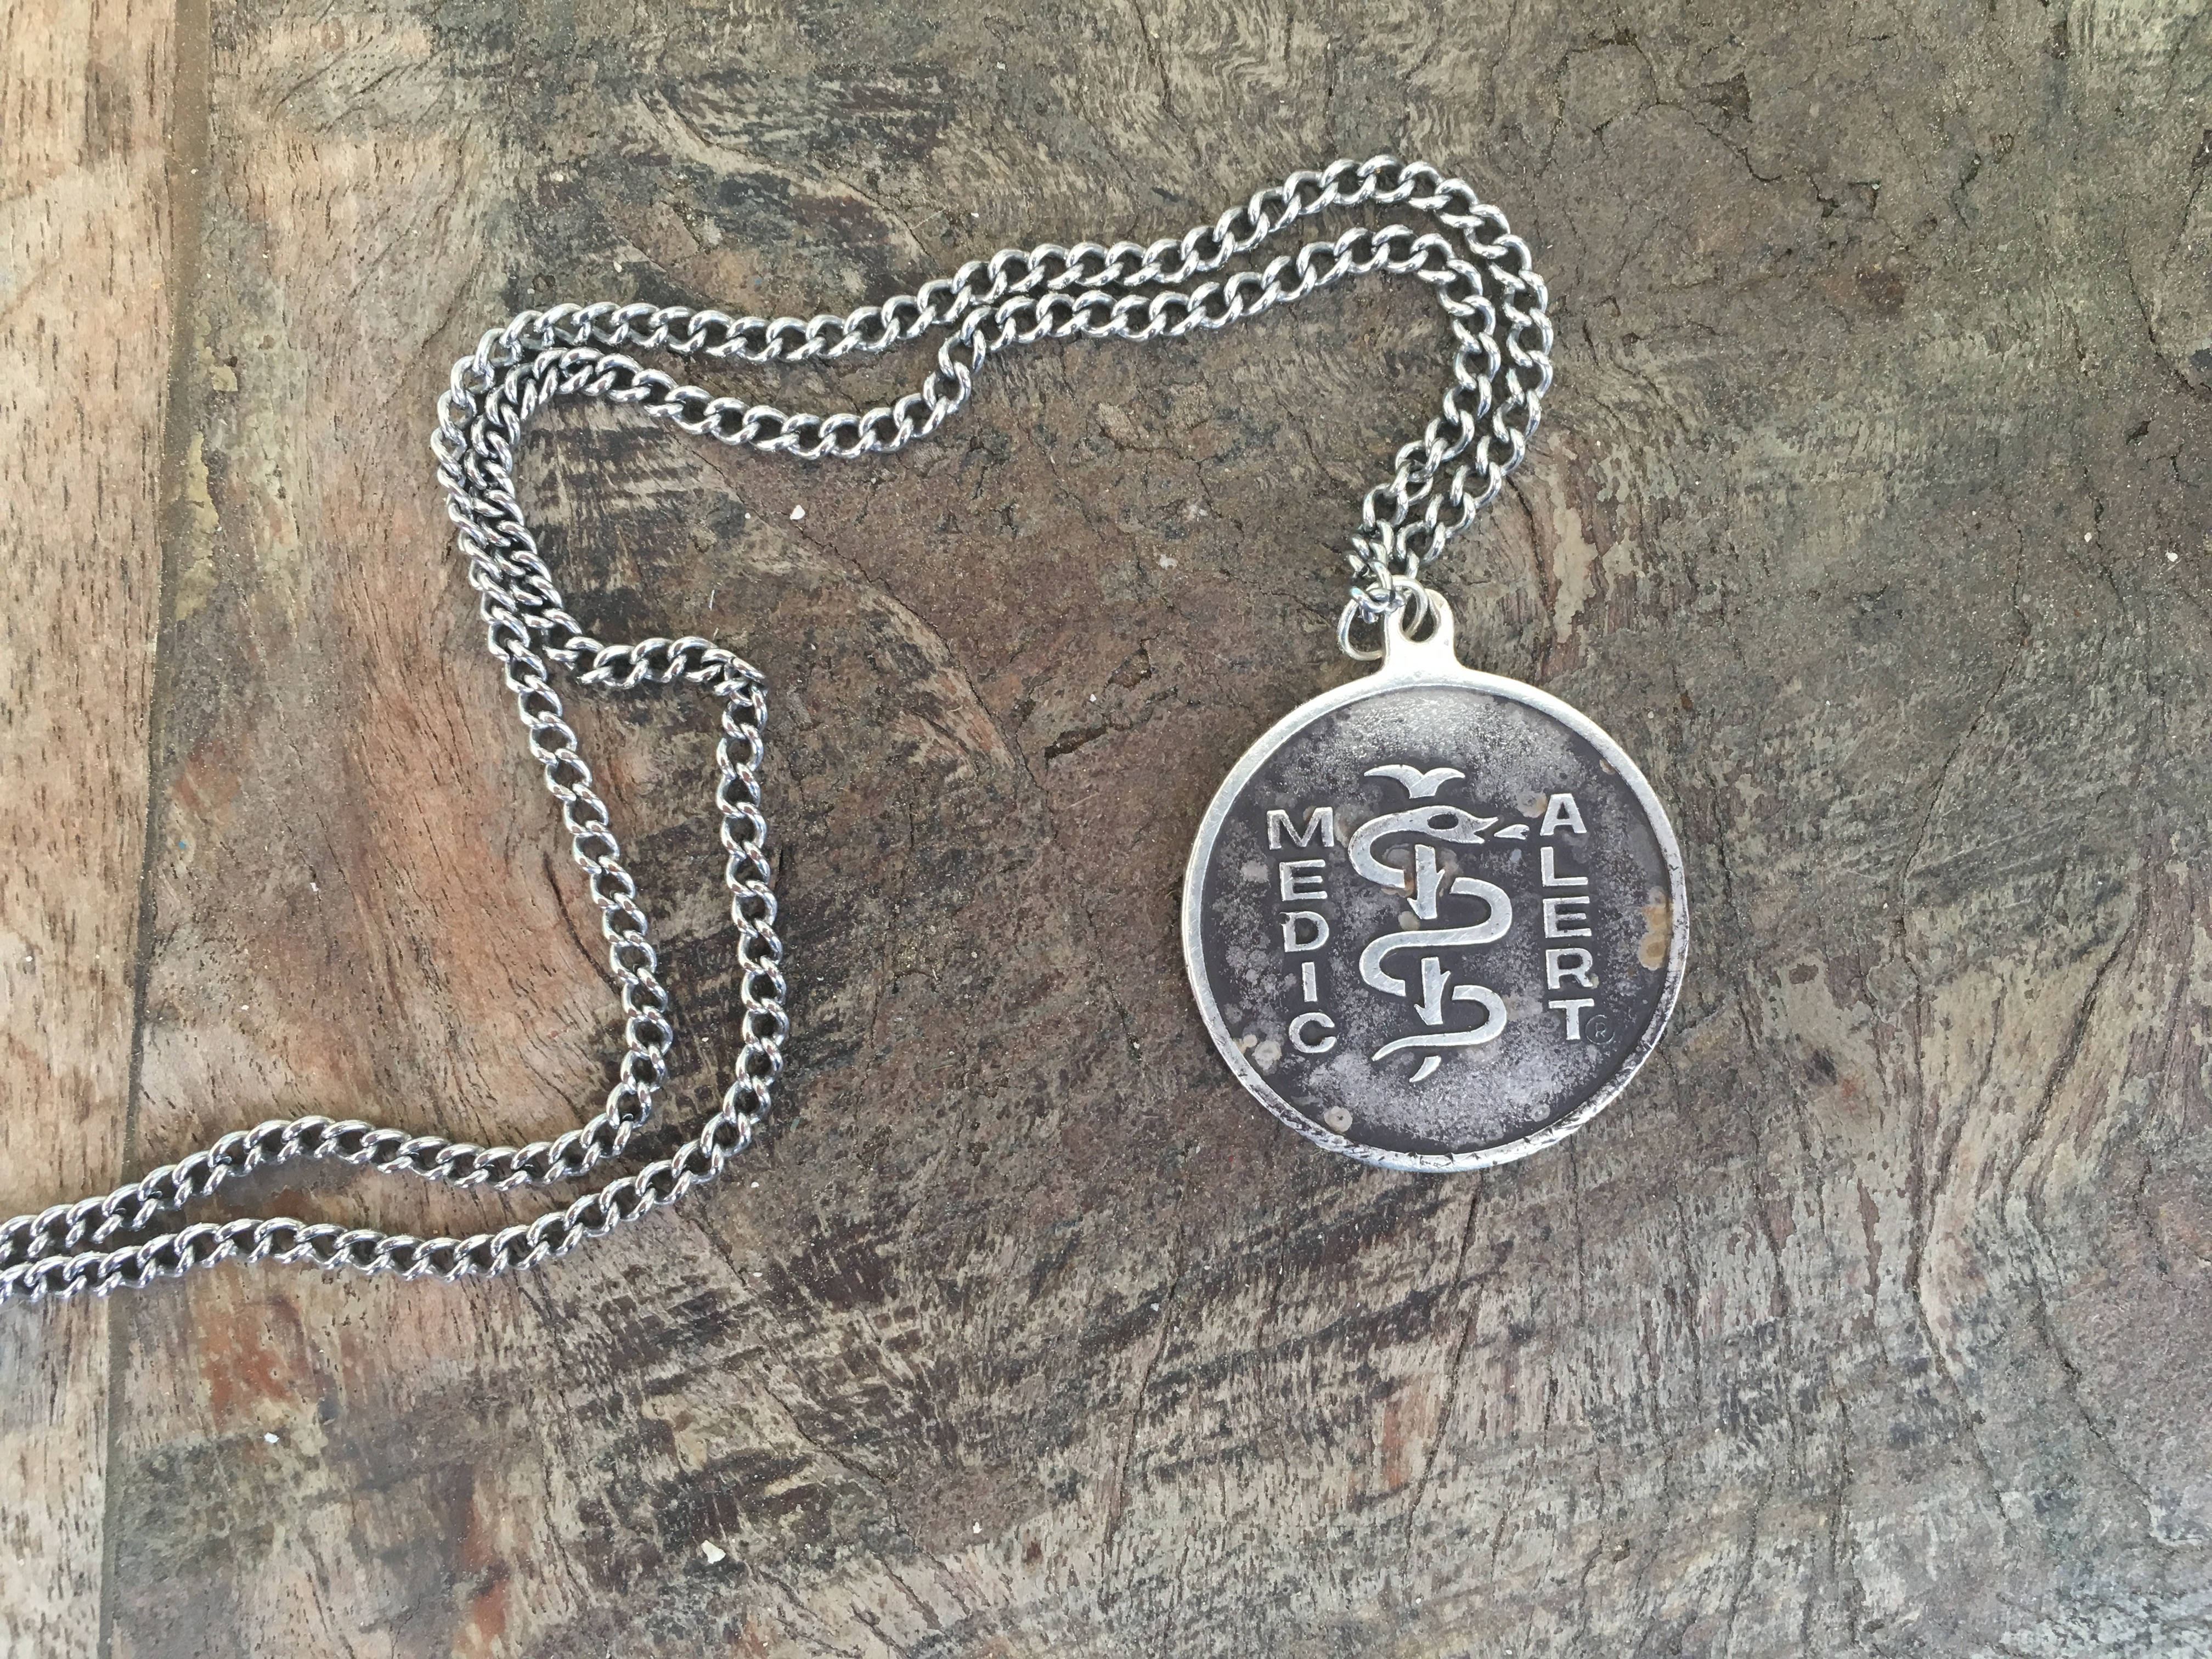
reptile, snake